Smeeton Westerby

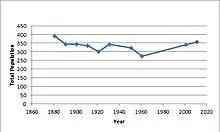
Total population of Smeeton Westerby Civil Parish, as reported by the Census of Population from 1881 to 2011.

The initial census data for Smeeton Westerby given on the Vision of Britain website was 390 for the population in 1881. For the next 40 years the pattern of total population decreased, in 1921 the population of Smeeton Westerby was 302. There was a boom in population the following 10 years and in 1931 the population had increased to 343. The population dropped in 1961 the total population stood at 275, the lowest it had ever been. In 2001 the total population was 340 and in 2011 it had again increased to 357 according to the 2011 census.